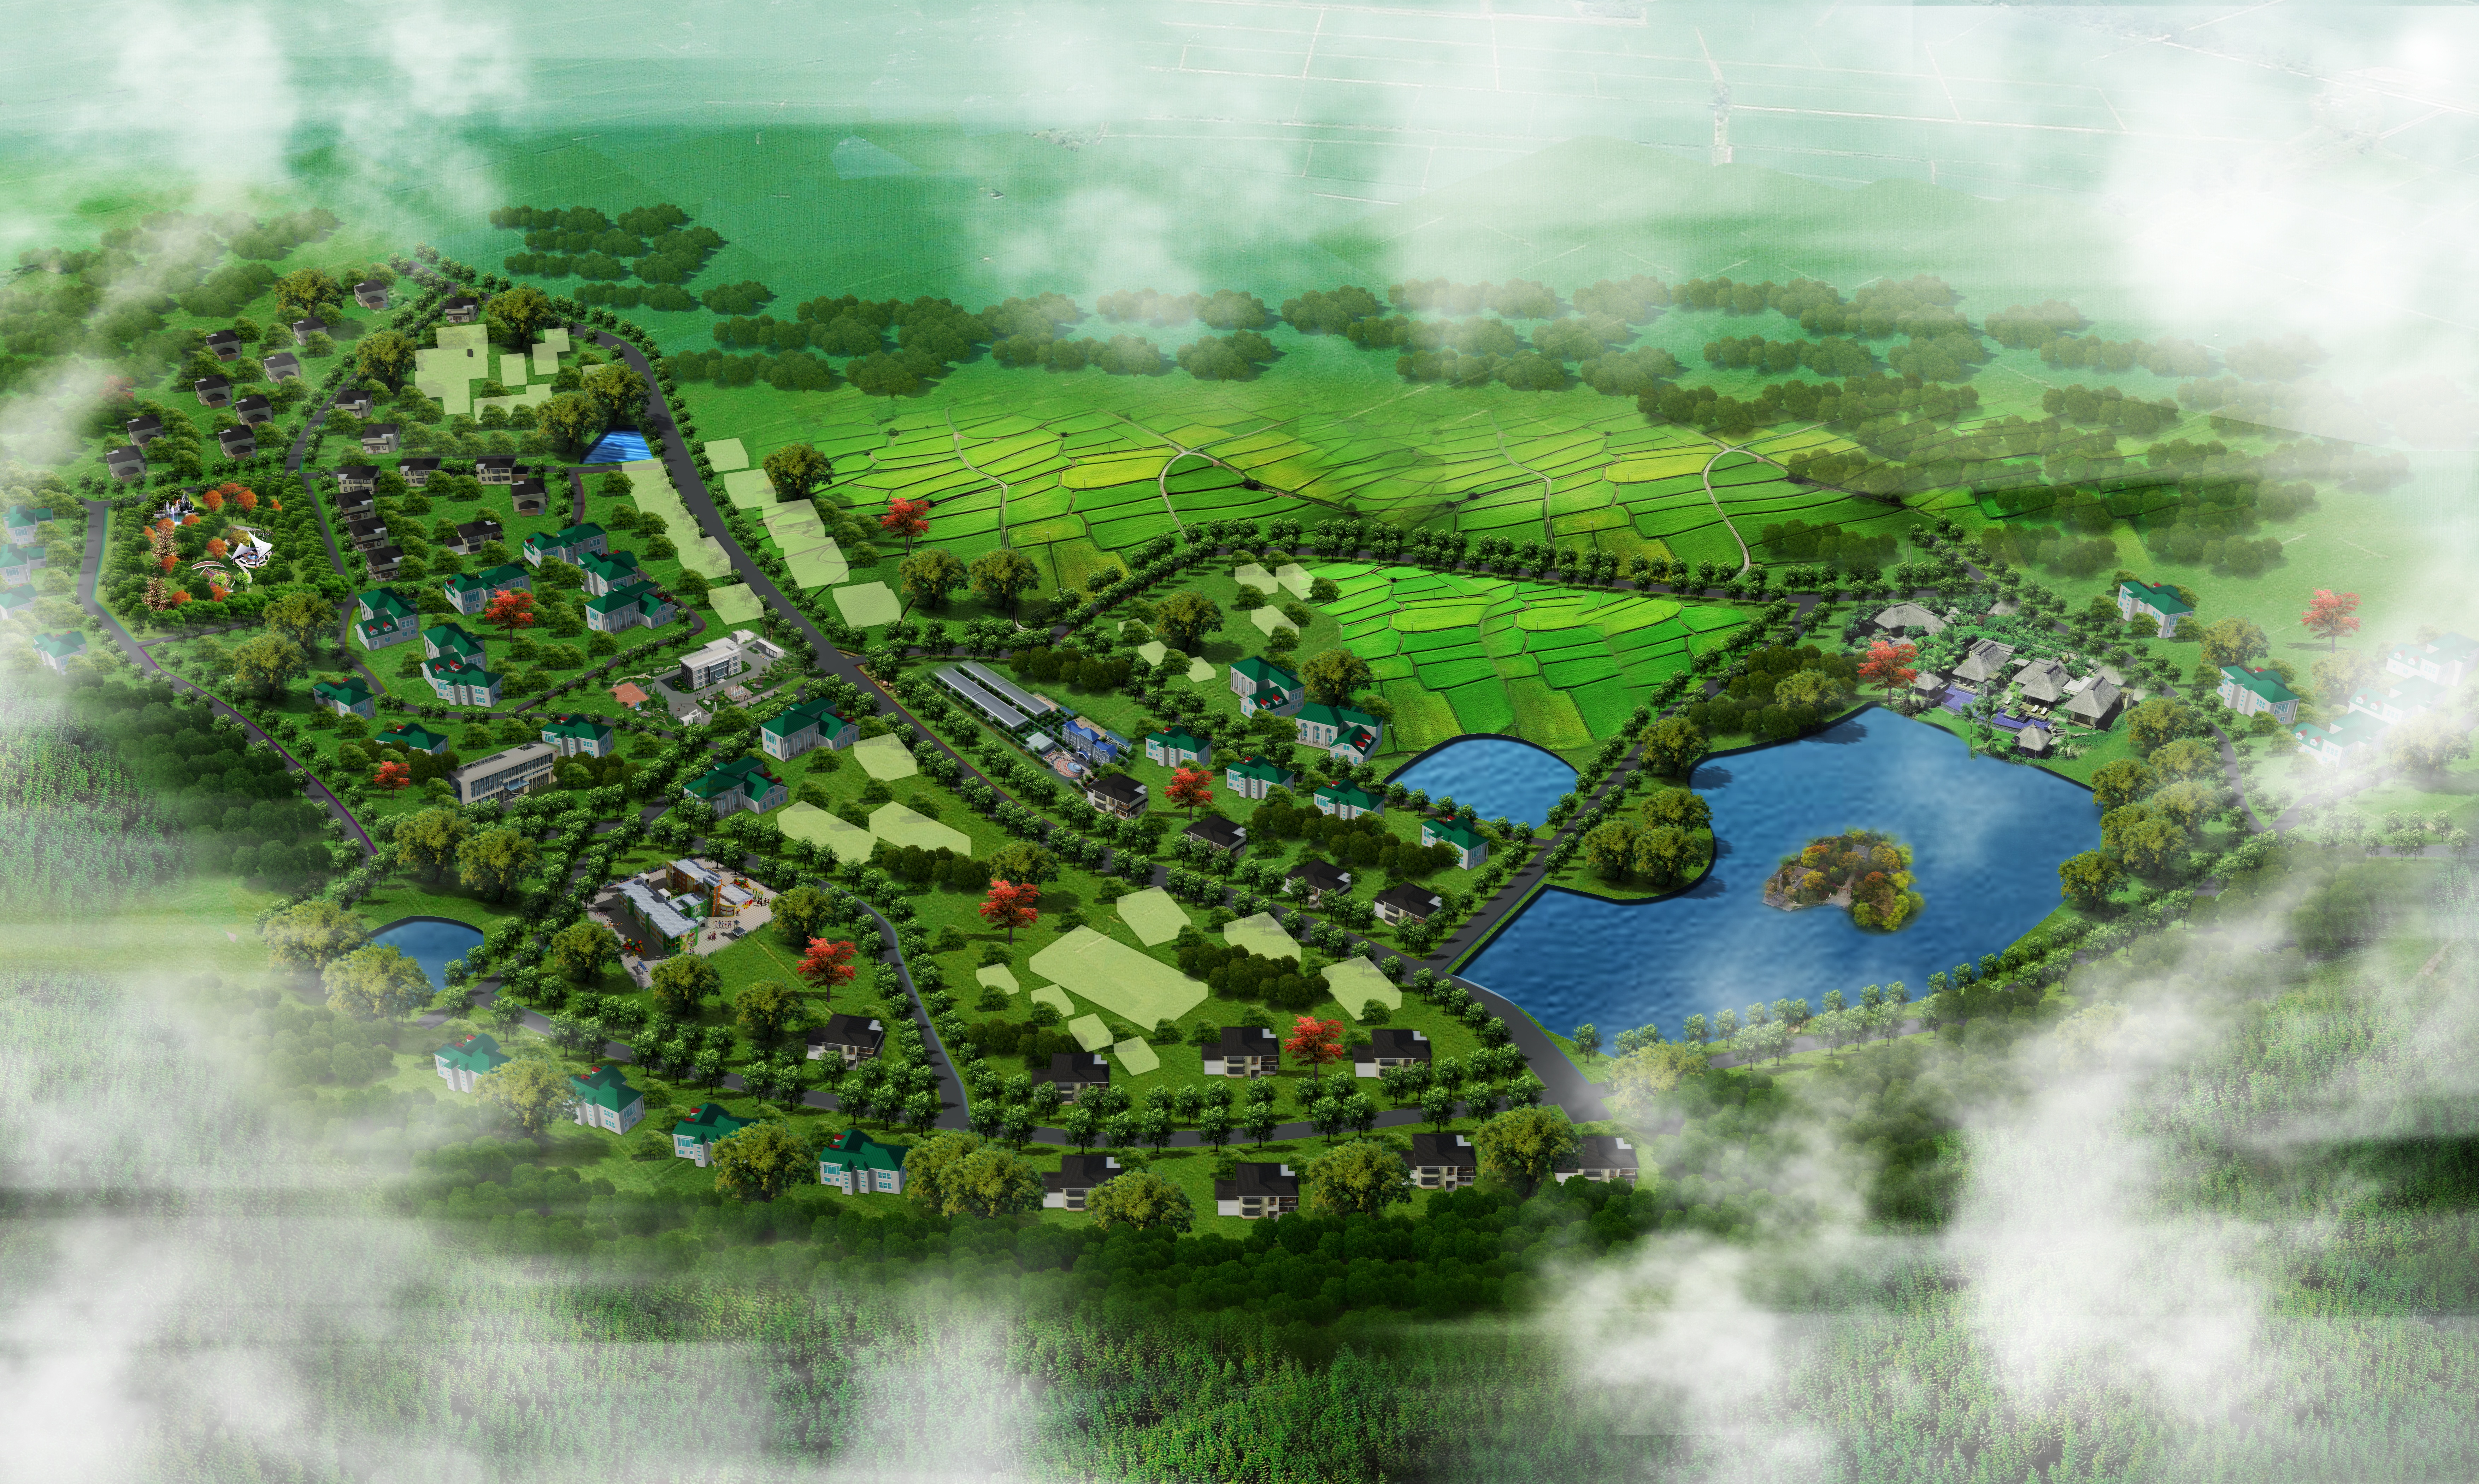
jungle, agriculture, terrain, in rural areas, plan, china, ecosystem, screenshot, visualization, bird's eye view, aerial photography, biome, atmosphere of earth, computer wallpaper